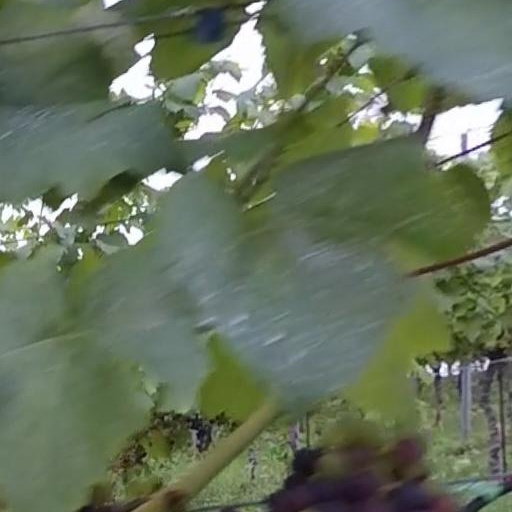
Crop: grape